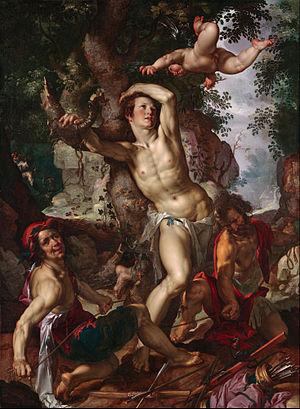
Voici une liste de peintres qui sont nés et/ou étaient principalement actifs aux Pays-Bas. Pour les artistes nés et actifs dans le Sud des Pays-Bas méridionaux, consultez la Liste des peintres Flamands. Les artistes sont triés par siècle puis par nom de famille. En général, les artistes inclus sont mentionnés sur le site web l'ArtCyclopedia, dans le Grove Dictionary of Art, dont les tableaux se vendent régulièrement à plus de 20 000 $ aux enchères. Les peintres actifs sont donc sous-représentés, alors que plus de la moitié des artistes sont des peintres baroques du XVIIᵉ siècle, ce qui correspond à peu près à l'âge d'or hollandais. Les noms d'artistes plus âgés ont souvent différentes orthographes; l'orthographe préférée est utilisée telle qu'elle figure dans la base de données du Rijksbureau voor Kunsthistorische Documentatie, mais plusieurs peintres sont répertoriés deux fois lorsque leurs noms alternatifs communs sont alphabétiquement éloignés.